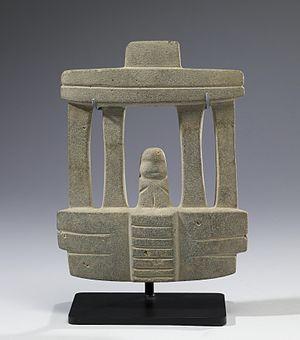
La culture Mezcala est le nom donné à une culture mésoaméricaine qui était basée dans l'État de Guerrero, au sud-ouest du Mexique, dans la région du Haut Río Balsas. La culture est peu comprise, mais on pense qu'elle s'est développée au cours des périodes préclassiques moyenne et tardive de la chronologie mésoaméricaine, entre 700 et 200 av. J.-C. La culture s'est poursuivie dans la période classique où elle a coexisté avec la grande métropole de Teotihuacan.